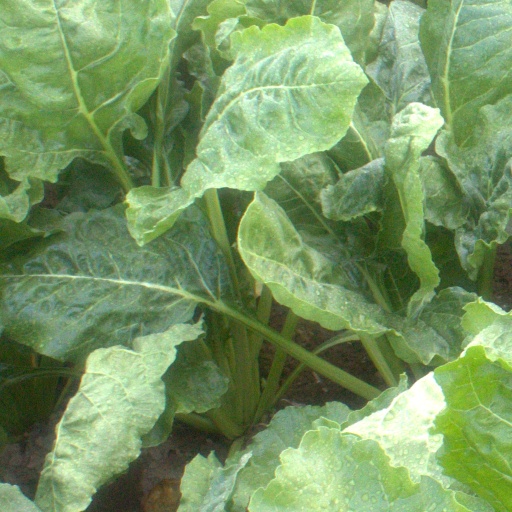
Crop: sugar beet